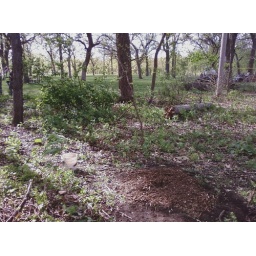
This picture shows the first tree relative to a utility pole in the area.